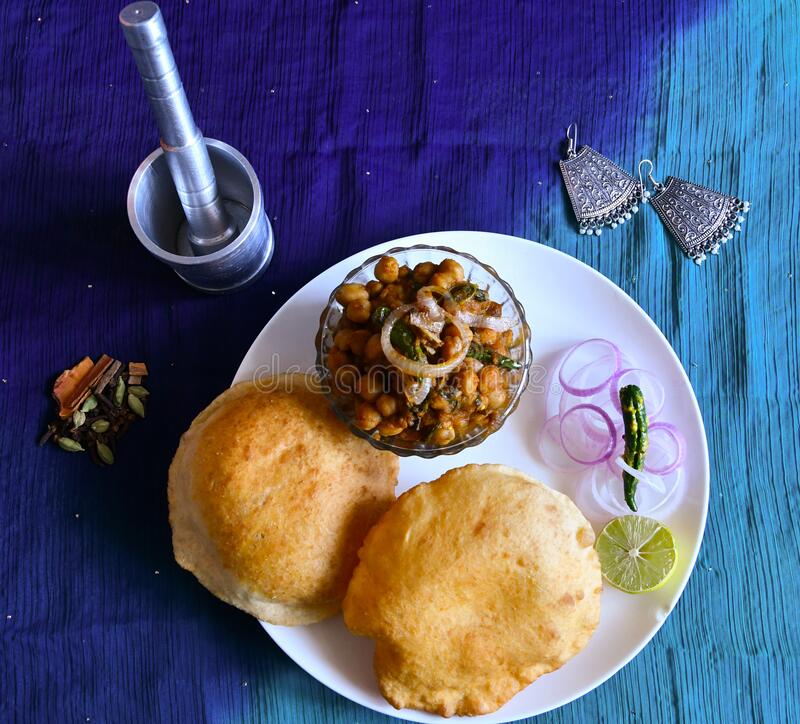
Dish: chole_bhature